The Hussar Captain

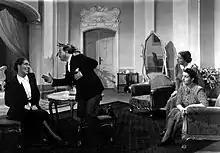
Pina Gallini, Carlo Romano, Jone Romano and Lola Braccini in a scene from the film

The Hussar Captain or Captain of the Hussars is a 1940 Italian comedy film directed by Sándor Szlatinay and starring Clara Tabody, Enrico Viarisio and Pina Gallini. It was made at the Fert Studios in Turin. The film's sets were designed by Alfredo Montori. A separate Hungarian version "The Bercsenyi Hussars" was also produced.